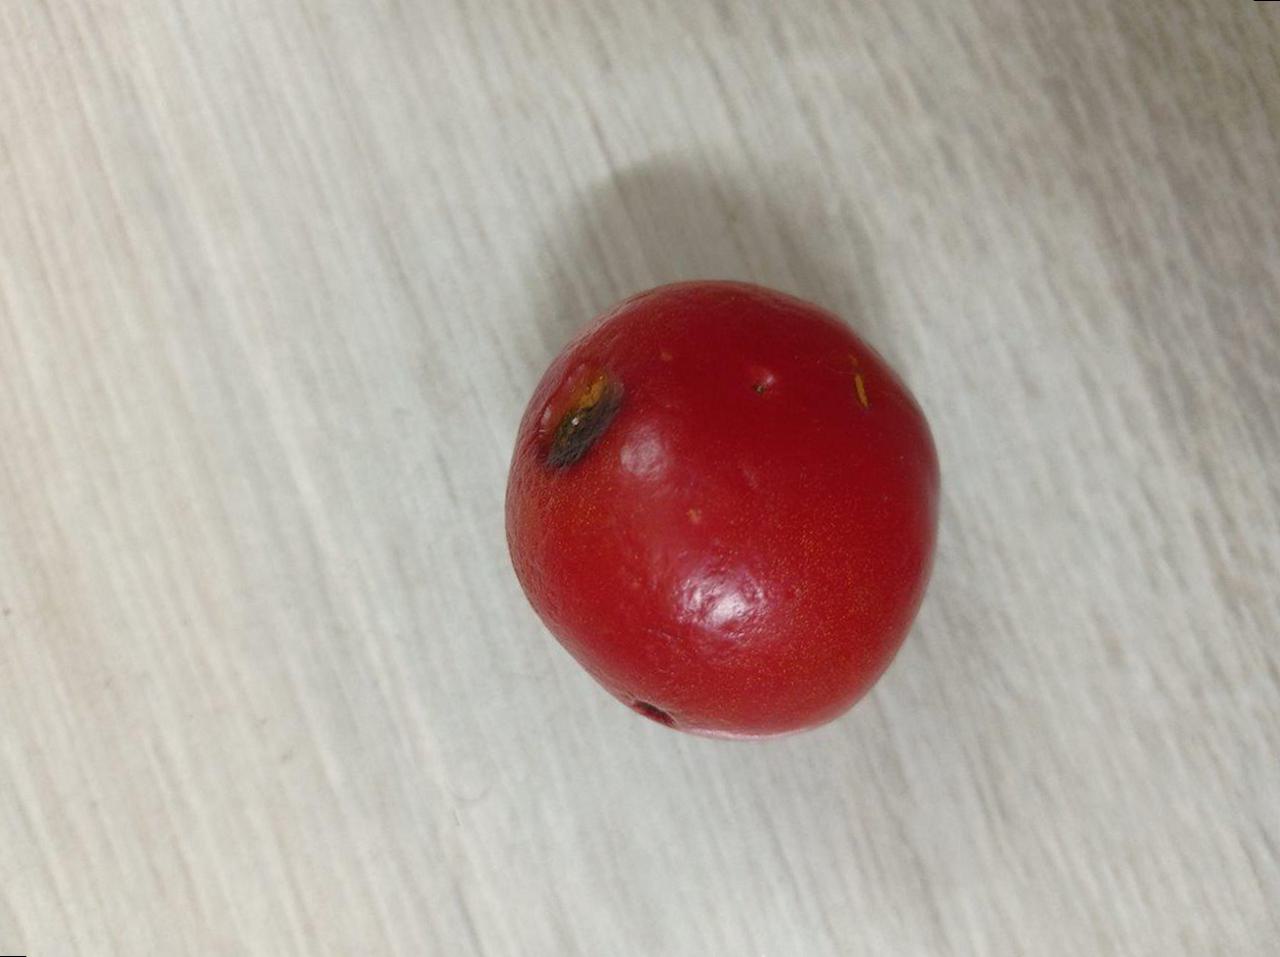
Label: Rotten